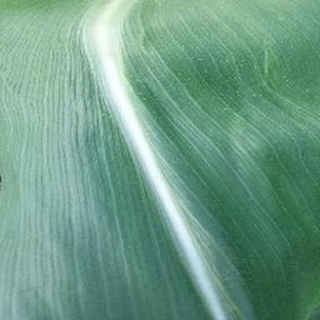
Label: healthy_corn